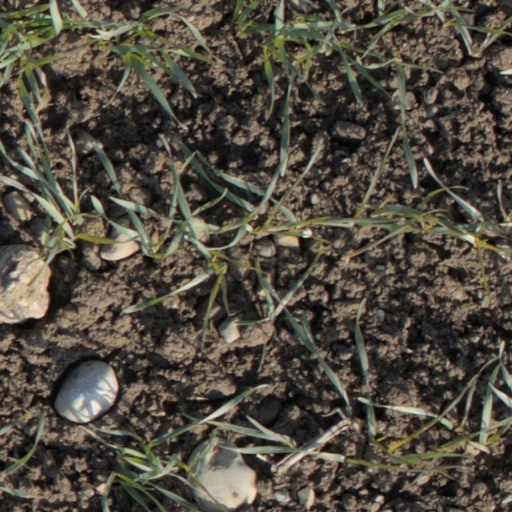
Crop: wheat